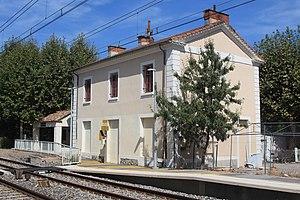
La gare de Villeneuve-lès-Maguelone est une gare ferroviaire française de la ligne de Tarascon à Sète-Ville, située sur le territoire de la commune de Villeneuve-lès-Maguelone, dans le département de l'Hérault en région Occitanie.